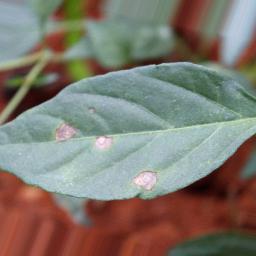
Label: cercospora